History of Bolivia (1809–1920)

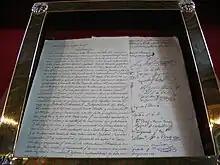
Bolivian Declaration of Independence

On August 6, 1825, the assembly adopted the Bolivian Declaration of Independence. Five days later, the assembly, hoping to placate Bolívar's reservations about the independence of Upper Peru, resolved to name the new nation after him. Simon Bolívar entered La Paz triumphantly on August 8, 1825. During his brief rule of less than five months, he issued a flood of decrees, resolutions, and orders reflecting his ideas about government. He declared the equality of all citizens and abolished the tribute payments, replacing them with a "direct contribution" ("contribución directa") that amounted to less than half of the previous payments. Bolívar also decreed a land reform to distribute land, preferably to Indians, and tried to reduce the influence of the Roman Catholic Church in politics. Most of his decrees could not be implemented during his short tenure. Still, they were included in the constitution he wrote for Bolivia after his departure in January 1826.